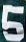
Number: 5